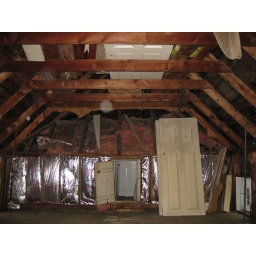
facing the main house. gnomes go in and out of the bathroom through the little door in the middle